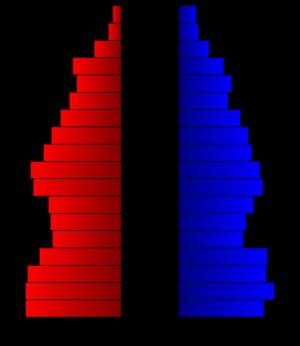
Le comté de Calhoun, en anglais : Calhoun County, est un comté situé dans le Sud-Est de l'État du Texas aux États-Unis. Fondé le 4 avril 1846, son siège de comté est la ville de Port Lavaca. Selon le recensement des États-Unis de 2010, sa population est de 21 381 habitants, estimée, en 2017, à 21 744 habitants. Le comté a une superficie de 2 674,6 km², dont 1 312,7 km² en surfaces terrestres. Il est nommé ainsi en hommage à John Caldwell Calhoun, le vice-président des États-Unis de 1825 à 1832.